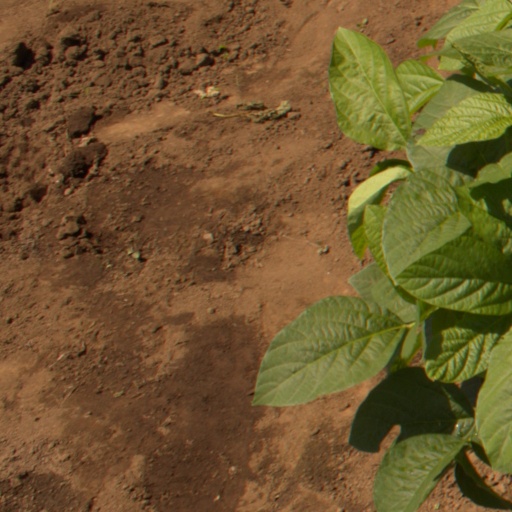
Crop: soybean